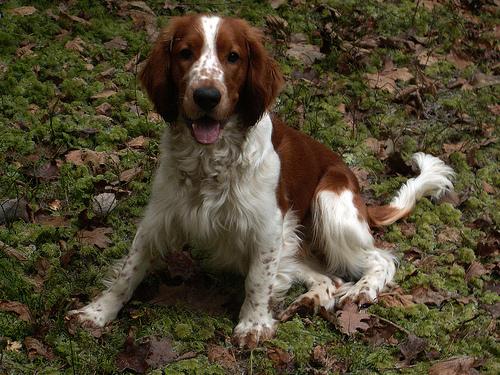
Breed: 202-n000023-Welsh_springer_spaniel